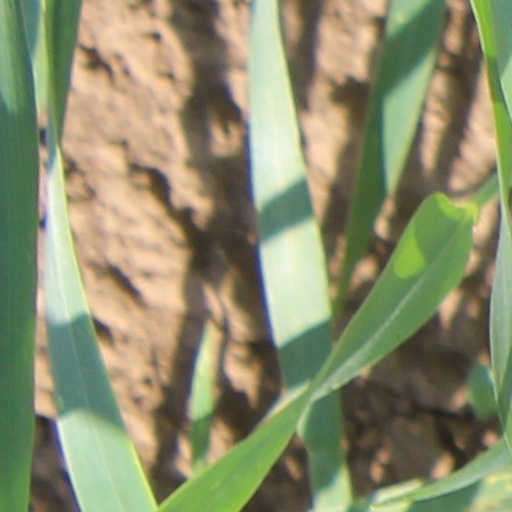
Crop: wheat